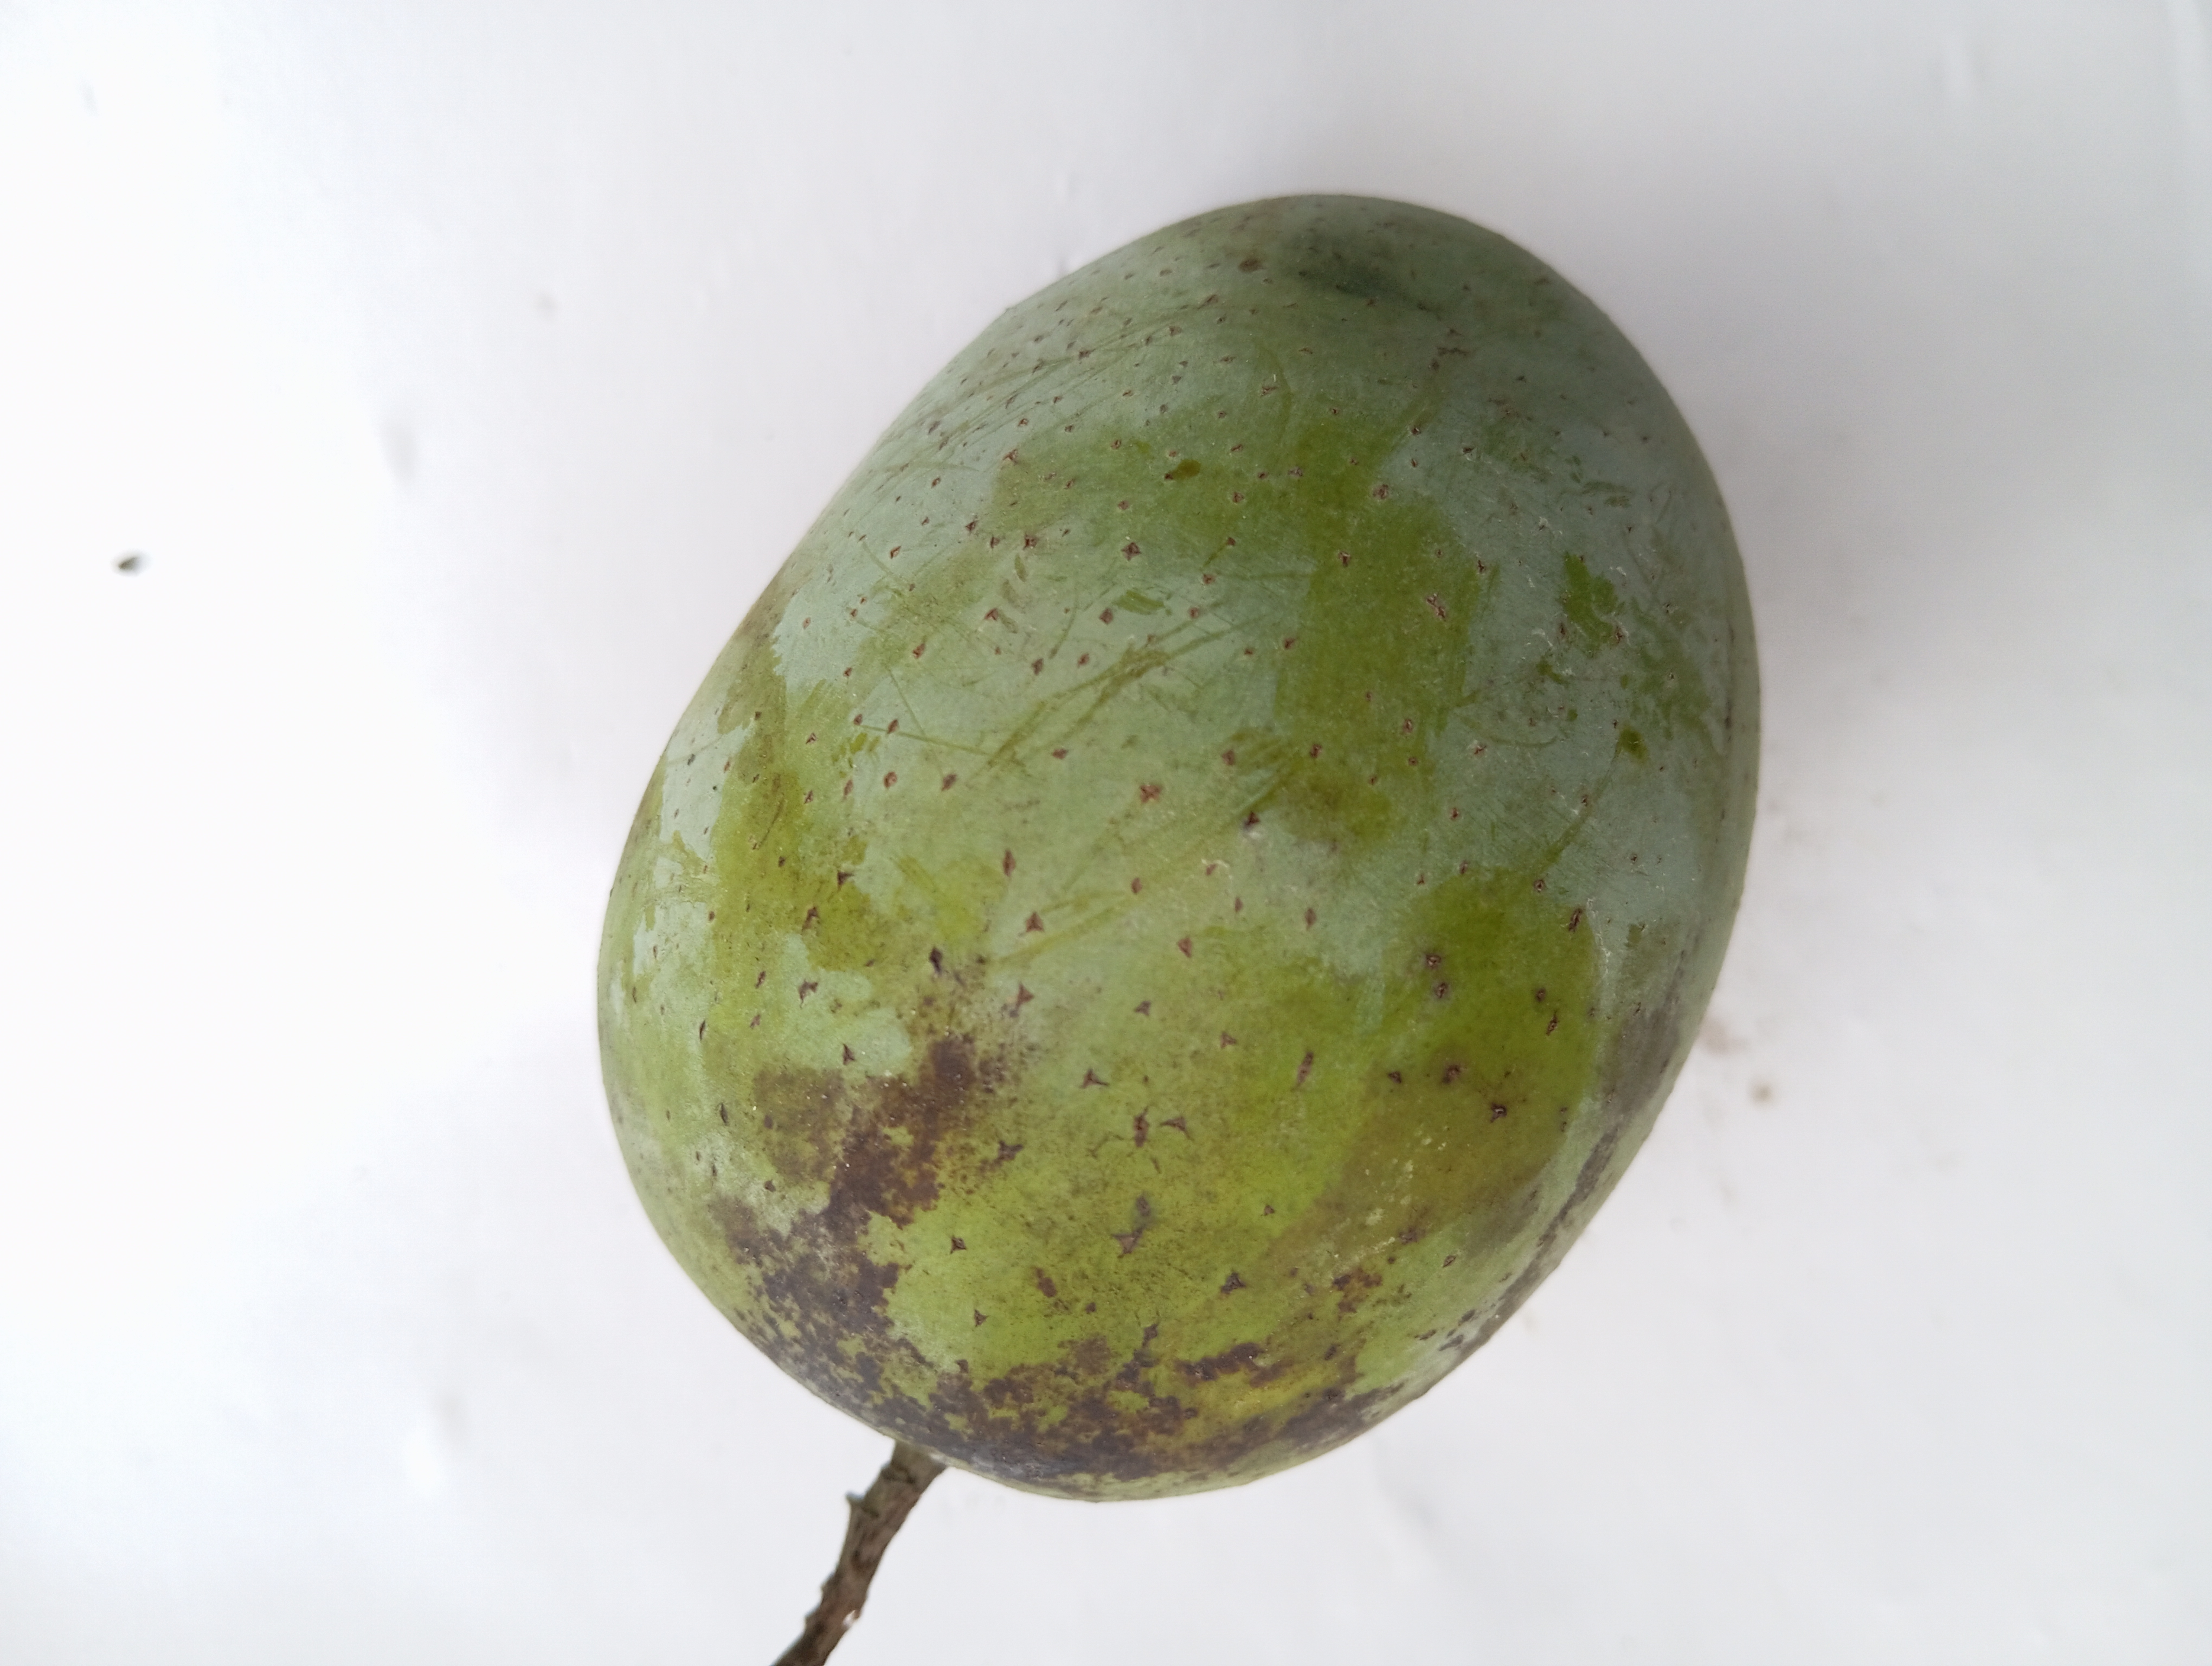
Mango variety: Langra